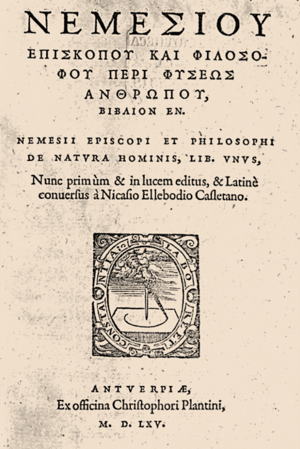
1ere page de ""Nemesiou episkopou kai philosophou Peri phuseos anthropou"", Christophori Plantini, 1565"
Nicaise Elleboode ou Nicasius Ellebode est un enseignant, médecin, philosophe, philologue, traducteur, conseiller, collectionneur et poète flamand du XVIᵉ siècle, né à Cassel, en 1535, mort à Pozsony, le 4 juin 1577. Les chercheurs contemporains le considèrent comme l'un des plus éminents philologues grecs de son siècle. En effet, dans les dernières années, de nombreuses contributions élogieuses ont été écrites dans la littérature professionnelle internationale et hongroise. Il est notamment particulièrement remarquable dans l'émendation, l'explication et la traduction latine de divers textes dont ceux d'Aristote et d'Aristophane. Il a également parcouru l’Europe. À ce titre, il a relié les extrémités des possessions de la maison de Habsbourg. En plus d'Erasmus et de Justus Lipsius, il est important de mentionner Ellebaudt en tant que figure importante des relations entre les Pays-Bas espagnols et la Hongrie à l'heure de l’humanisme. Bien que ces trois personnages ont joué un rôle important dans la vie spirituelle du bassin des Carpates, seul Ellebaudt vivait et travaillait géographiquement en Hongrie.